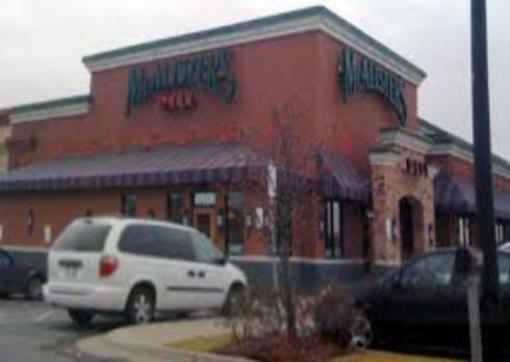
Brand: mcalister's deli
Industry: Food